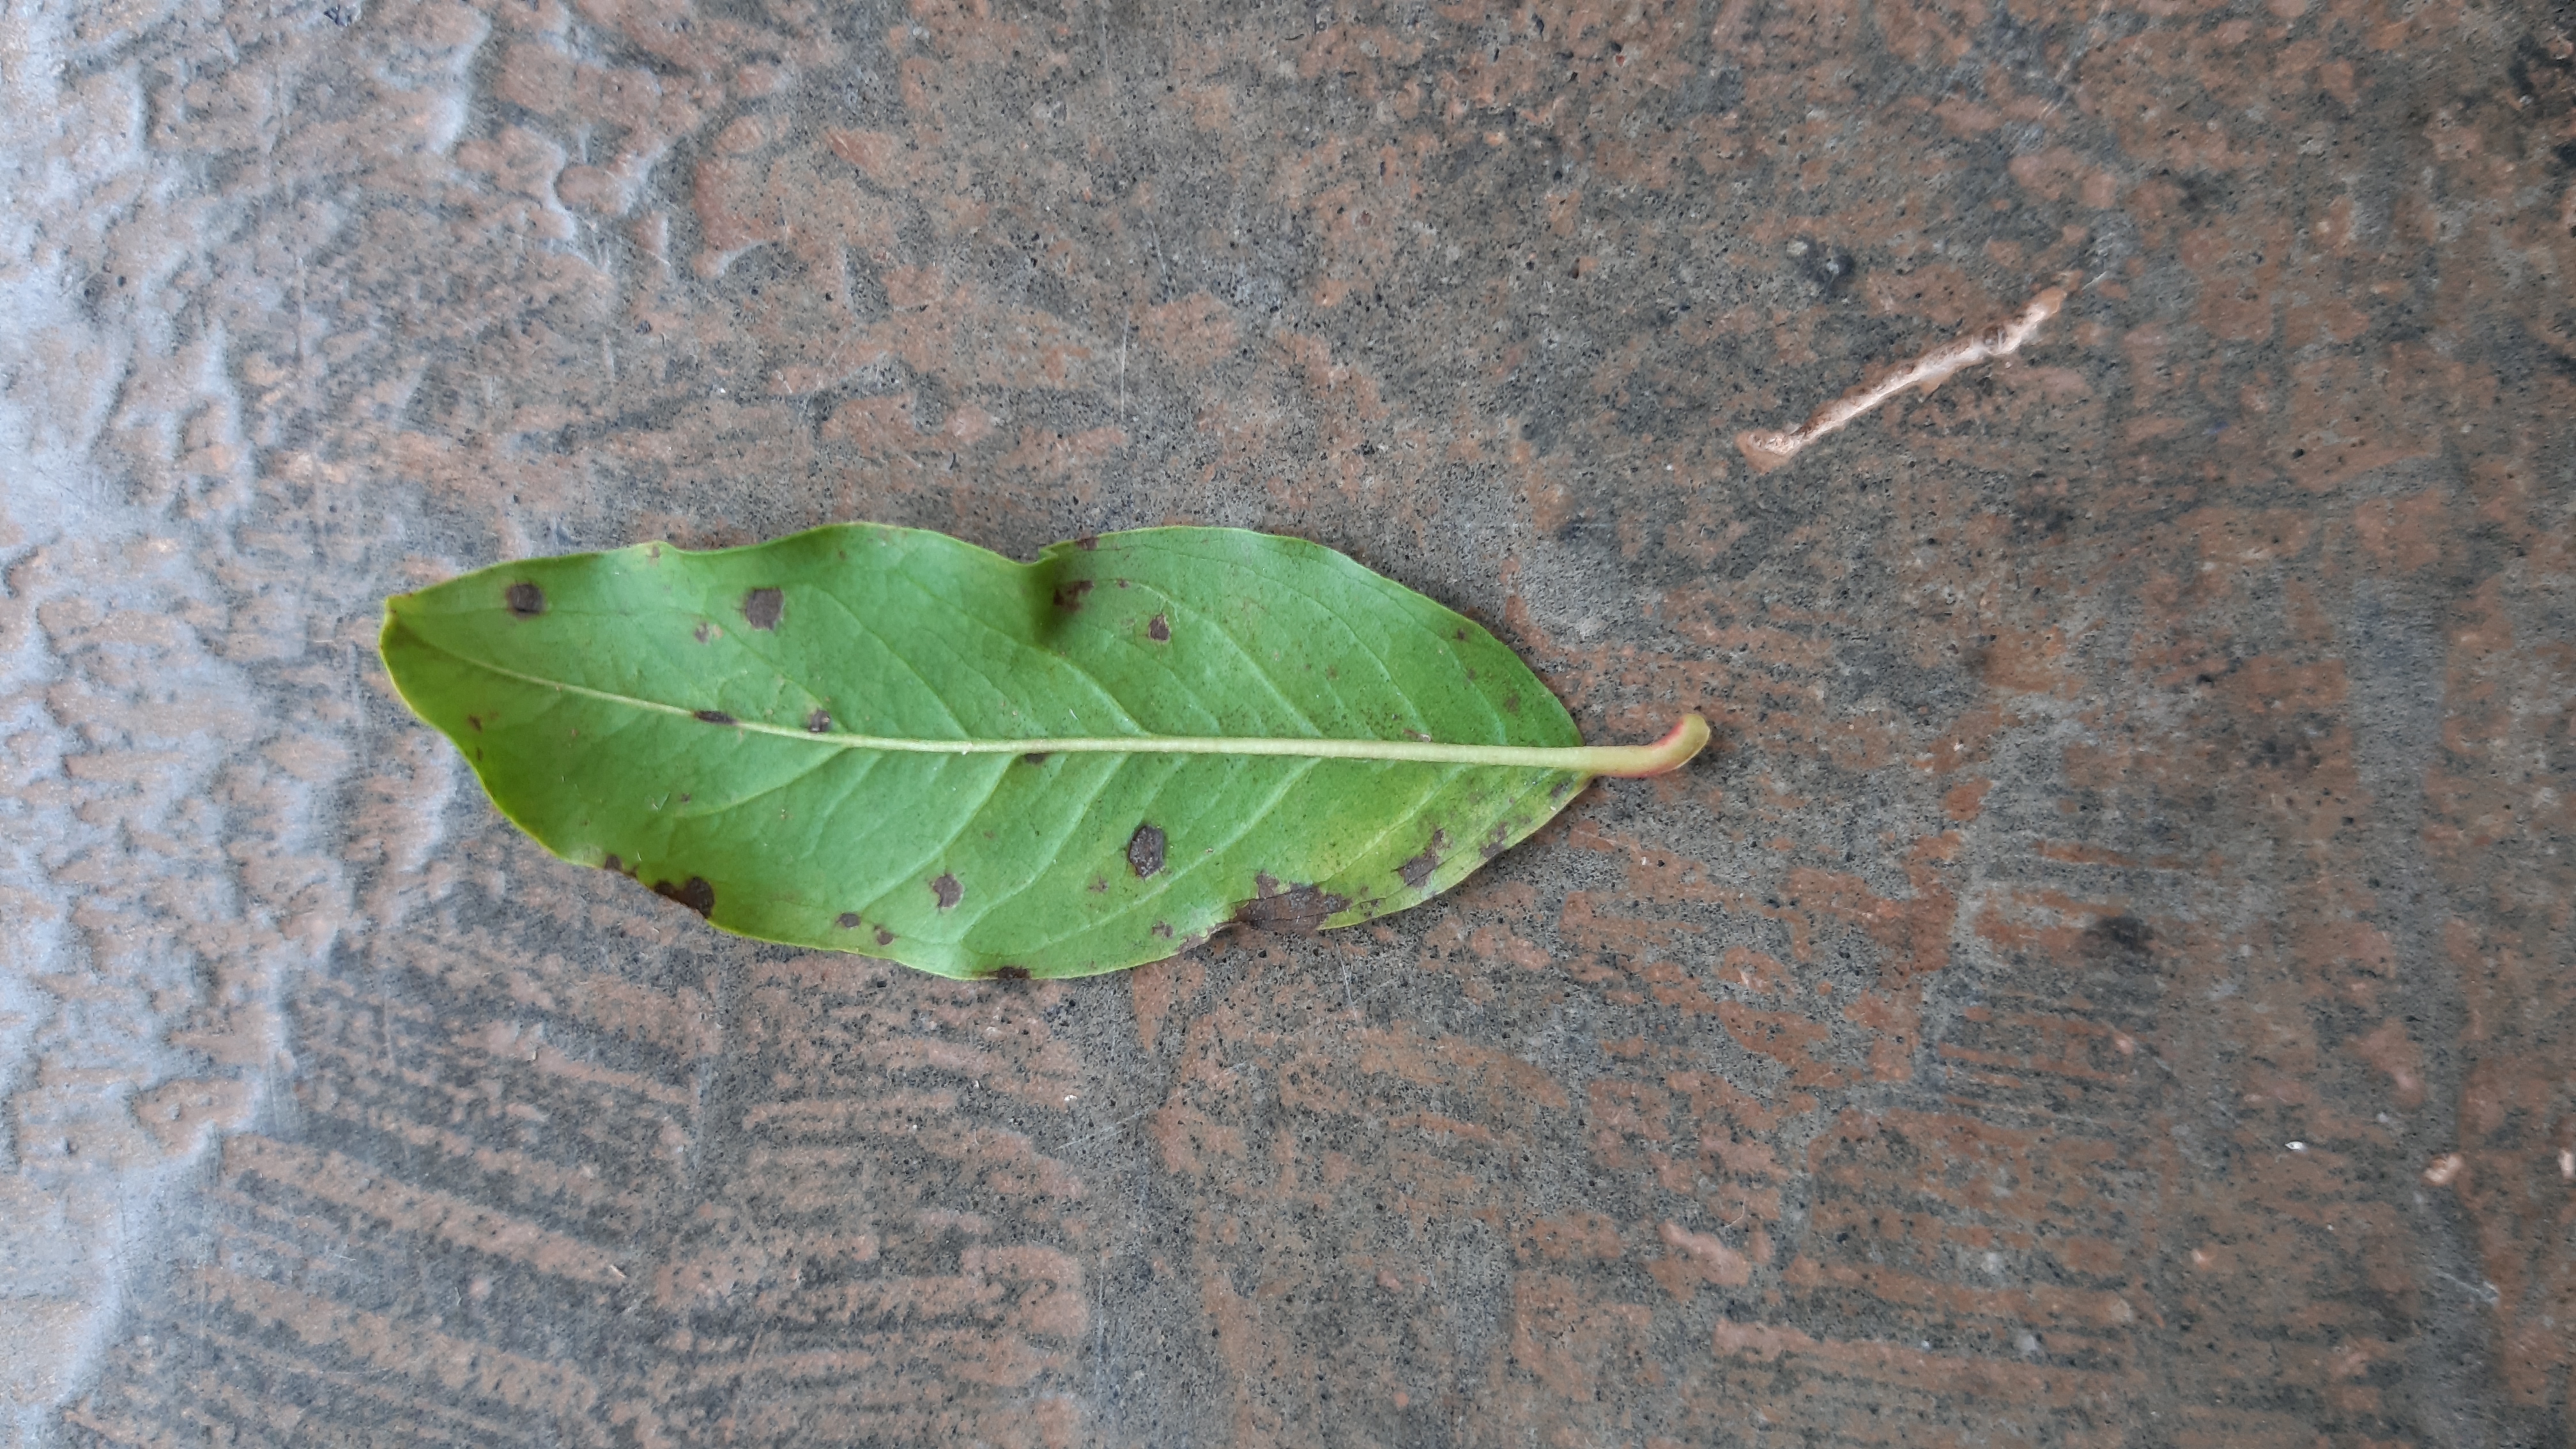
Plant: Pomoegranate